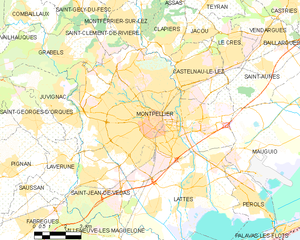
Montpellier
Kort over kommunen
Kort over kommunen
Montpellier er en by i det sydlige Frankrig. Den er præfektur i departementet Hérault. Indtil strukturreformen i 2016 var byen også præfektur i regionen Languedoc-Roussillon, der nu er en del af Occitanie.